Joan Castejón

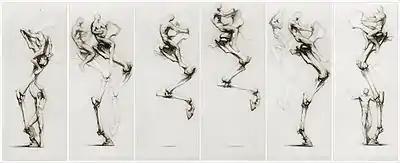
'El Salt', wax on paper, 2002, by Joan Castejón.

Until mid 1969 he remains in prisons of Valencia and Teruel. That year became part of the Grup d'Elx in its second stage, participating regularly in all the exhibitions of the group until 1971. As a consequence of these doings he was taken back to a prison in the Canary Islands for another seven months in 1971. He does not leave the creative work in prison, where he draws two thousand drawings with wax or pencil at this time, defining another stage of production inevitably influenced by these circumstances.